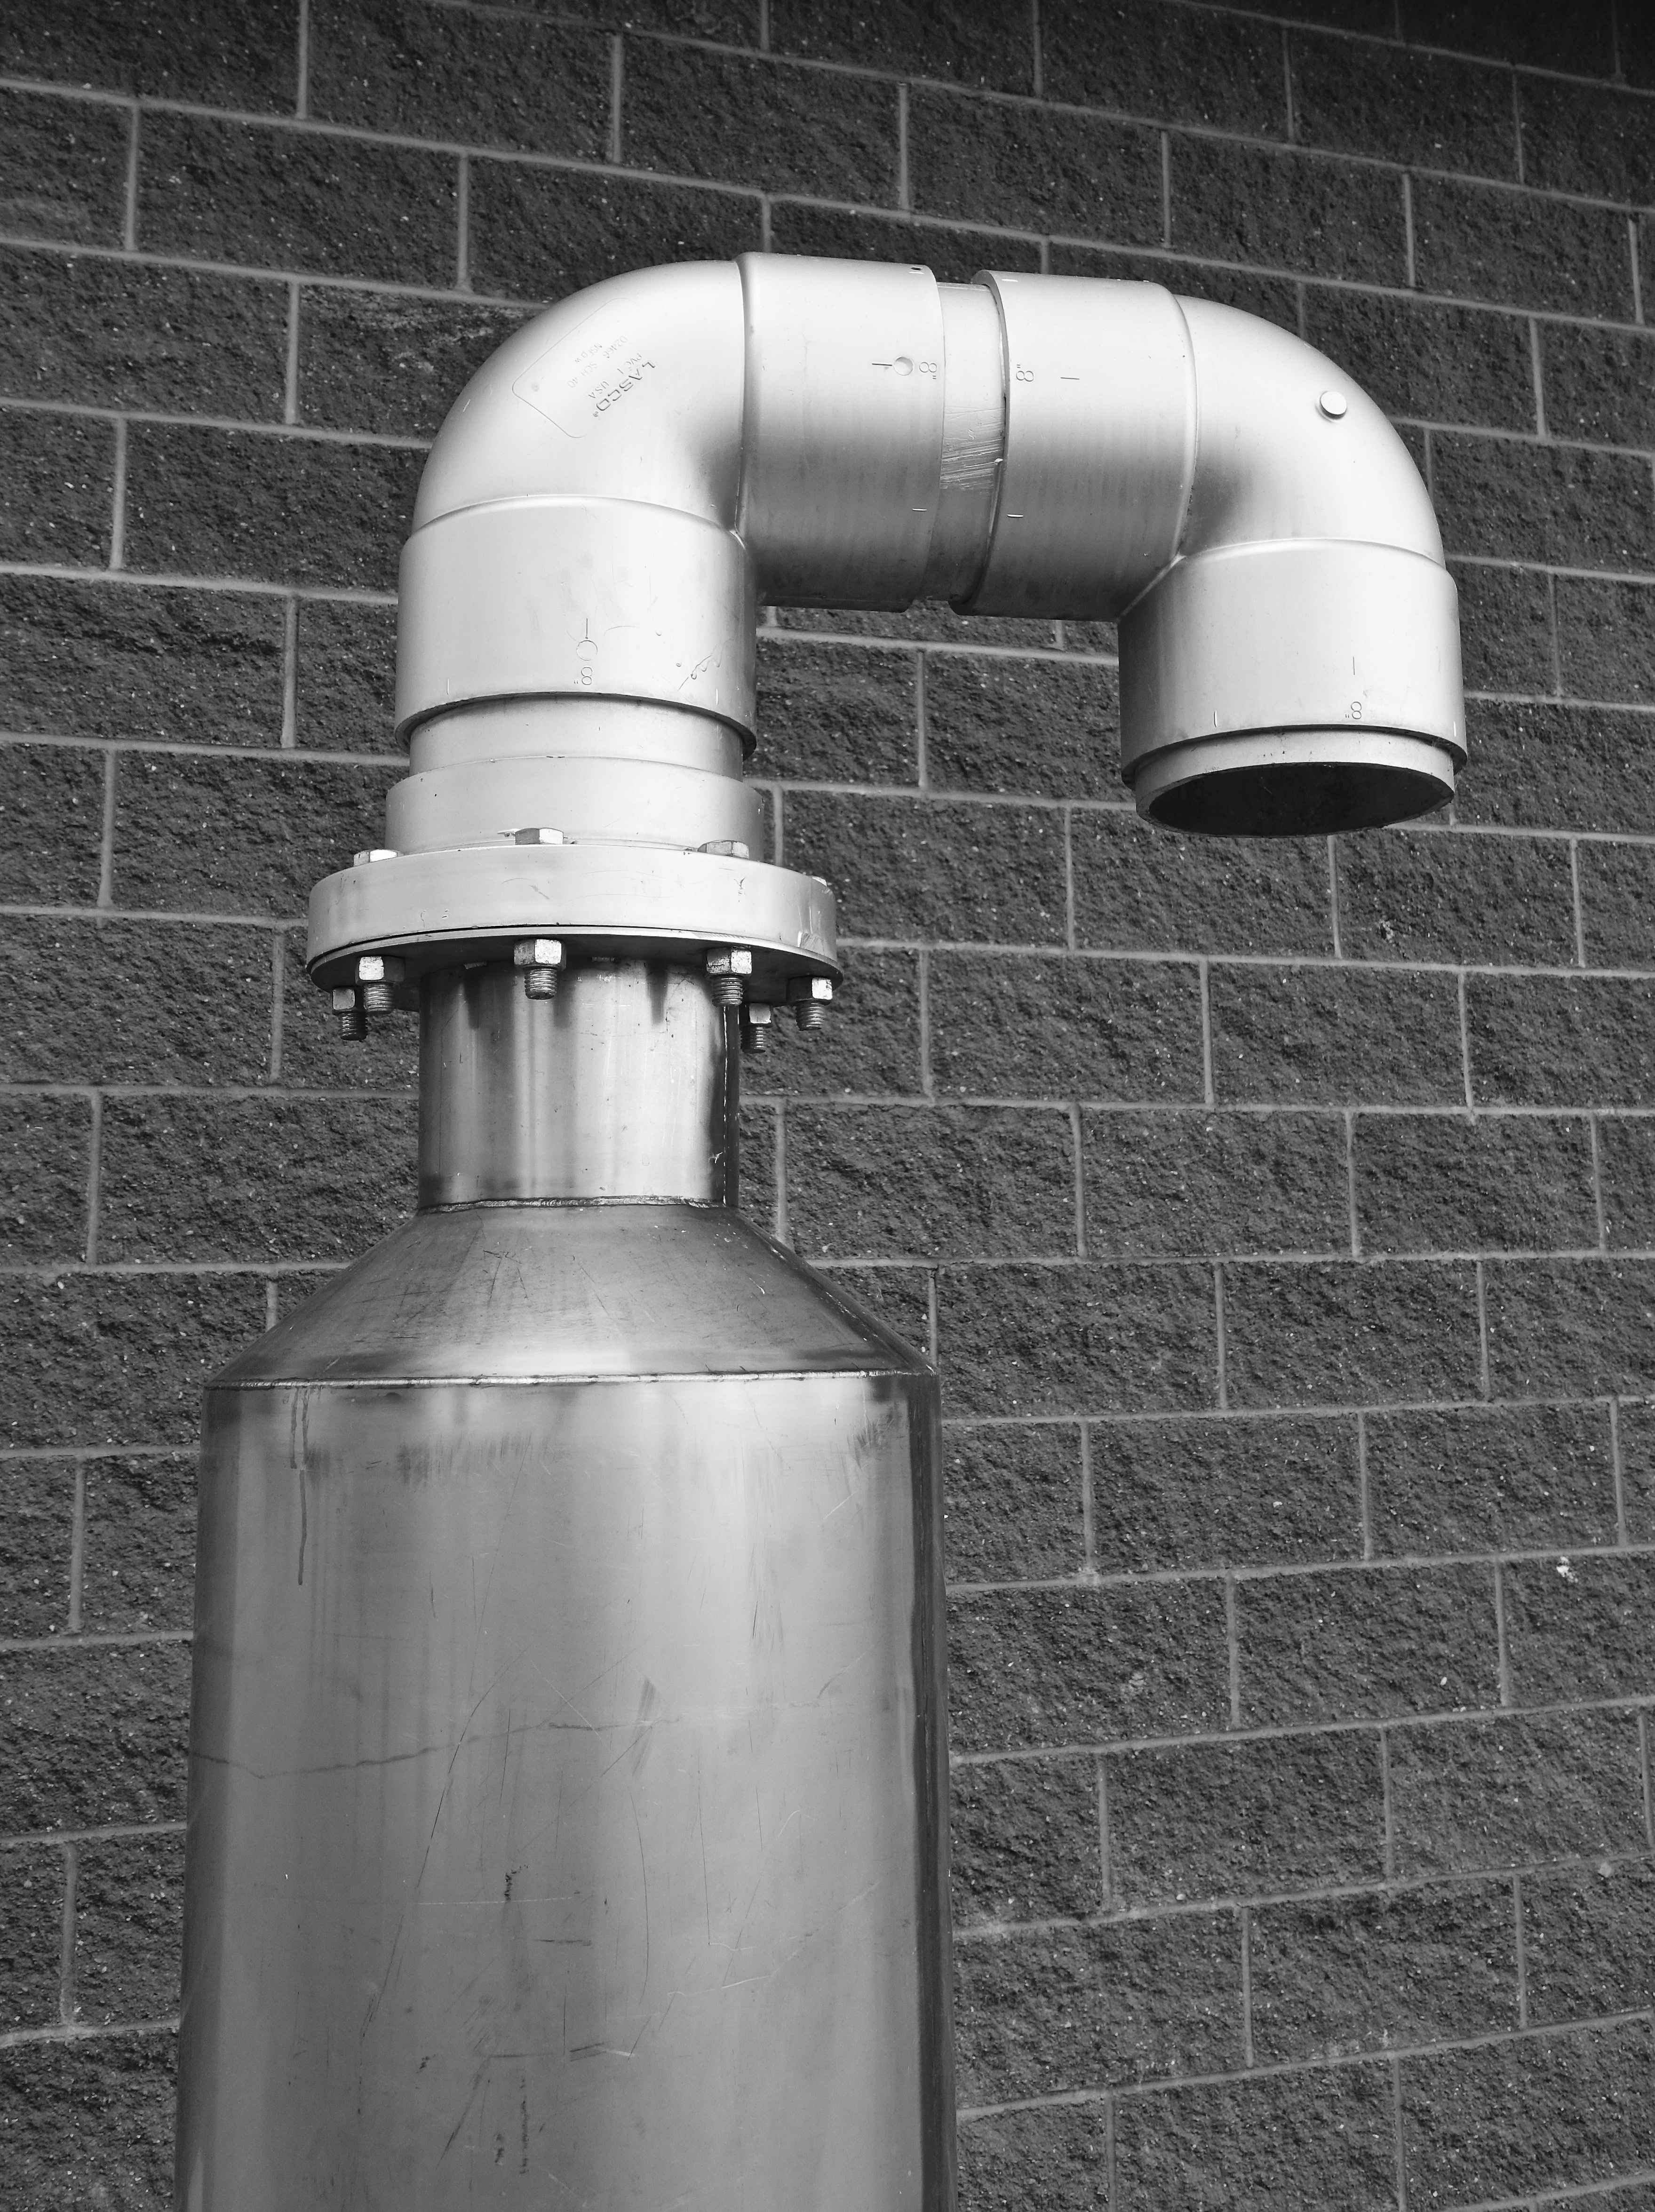
water, black and white, white, equipment, metal, industrial, monochrome, lighting, pipe, mechanical, outlet, valve, monochrome photography